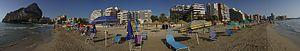
Vue panoramique de la plage du Levant - Calpe
Calp, en valencien et officiellement, est une commune d'Espagne de la province d'Alicante dans la Communauté valencienne. Elle est située dans la comarque de la Marina Alta et dans la zone à prédominance linguistique valencienne.